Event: Nepal Earthquake
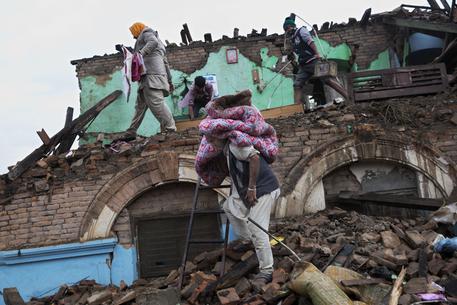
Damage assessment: damage